Muammar Gaddafi

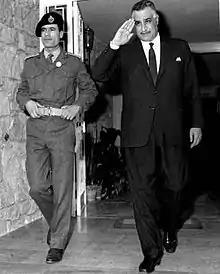
Gaddafi (left) with Egyptian President Nasser in 1969. Nasser privately described Gaddafi as "a nice boy, but terribly naïve".

The influence of Nasser's Arab nationalism over the RCC was immediately apparent. The administration was instantly recognized by the neighbouring Arab nationalist regimes in Egypt, Syria, Iraq, and Sudan, with Egypt sending experts to aid the inexperienced RCC. Gaddafi propounded pan-Arab ideas, proclaiming the need for a single Arab state stretching across North Africa and the Middle East. In December 1969, Libya signed the Tripoli Charter alongside Egypt and Sudan. This established the Arab Revolutionary Front, a pan-national union designed as a first step towards the eventual political unification of the three nations. In 1970 Syria declared its intention to join.